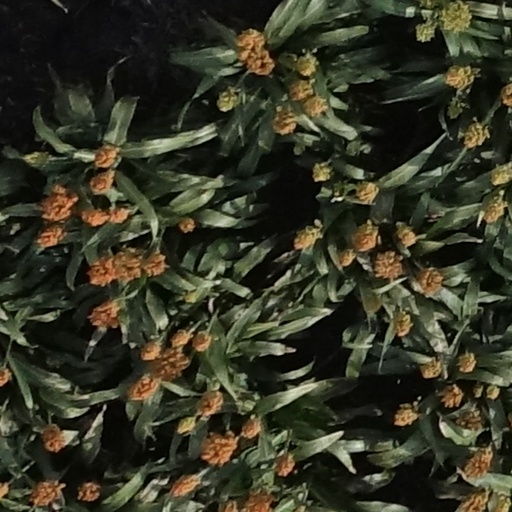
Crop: sorghum